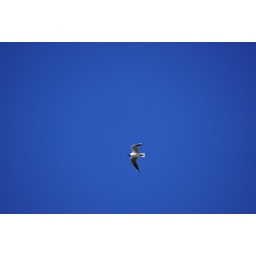
Flying in the sky as sign of the spring.